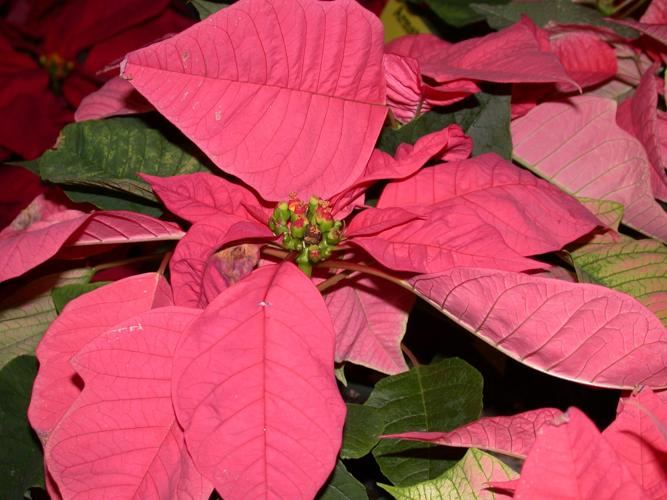
Label: poinsettia